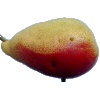
Label: Pear 2